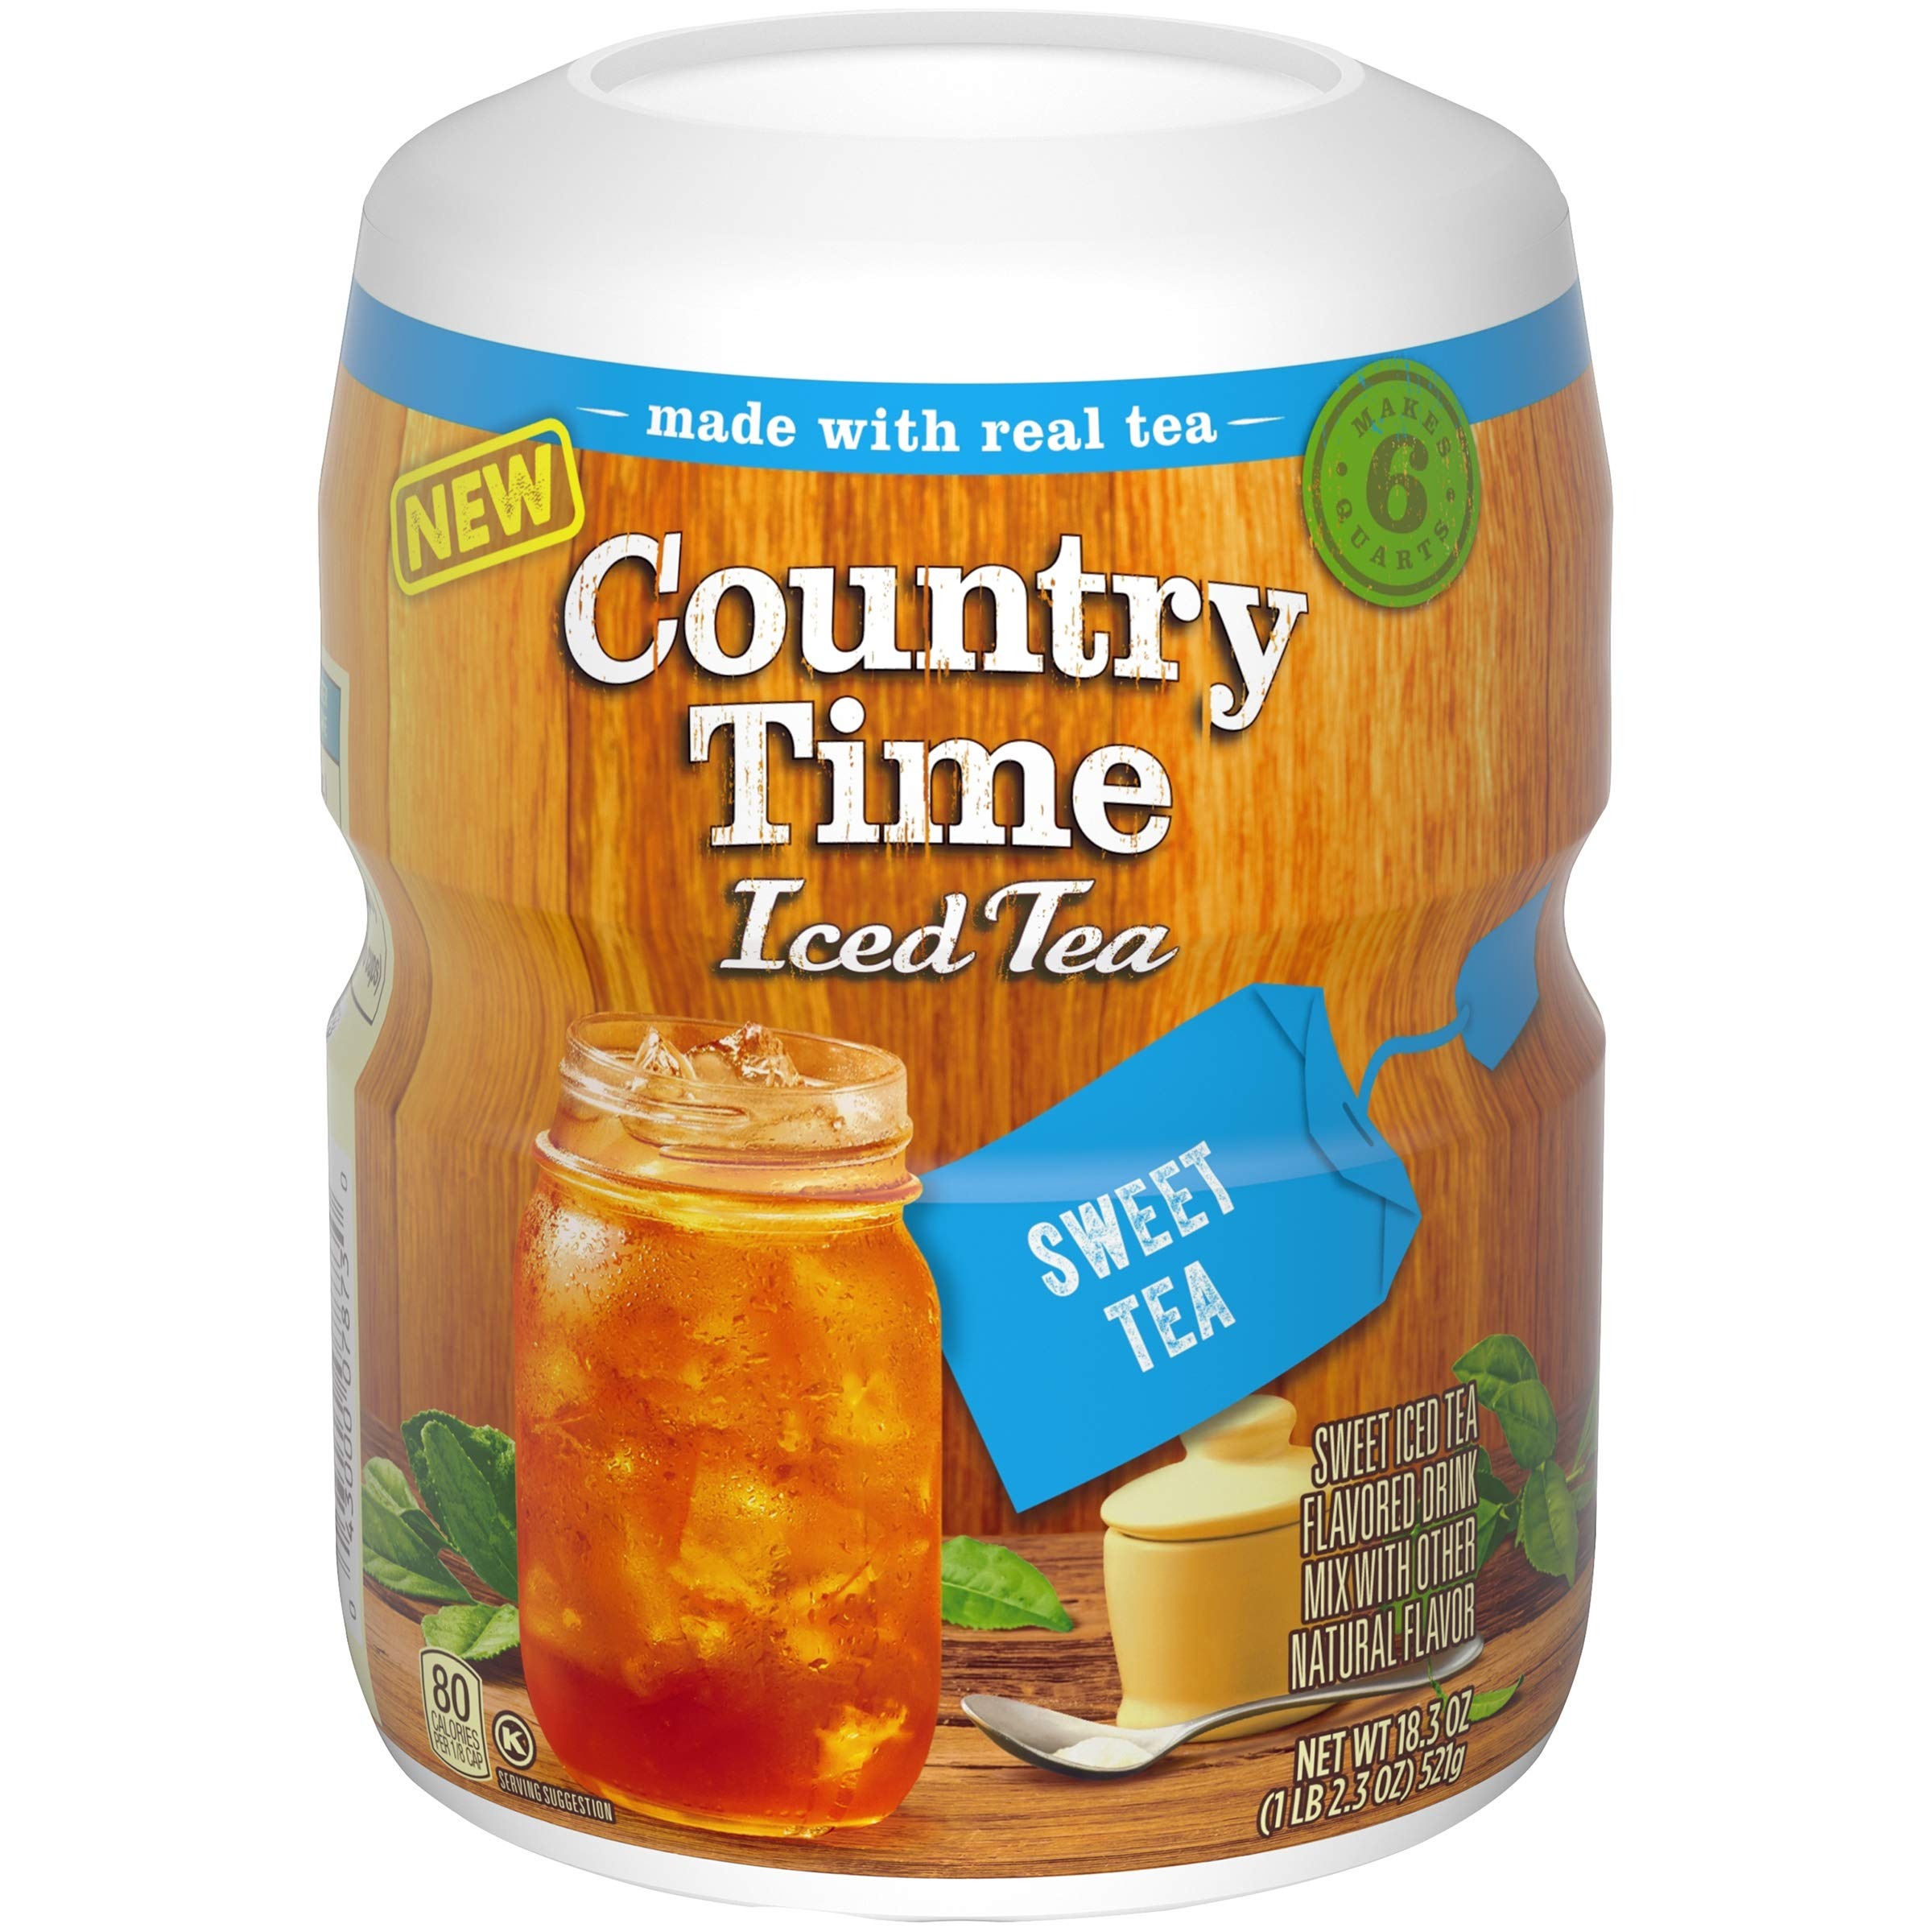
Item Name: Country Time Sugar-Sweetened Sweet Tea Powdered Drink Mix (18.3 oz Canister)
Bullet Point 1: One 18.3 oz. jar of Country Time Sugar Sweetened Sweet Tea Powdered Drink Mix
Bullet Point 2: Country Time Sugar Sweetened Sweet Tea Powdered Drink Mix helps cool you down on hot summer days
Bullet Point 3: One container makes 6 quarts when mixed with water
Bullet Point 4: Made with real sugar
Bullet Point 5: Powdered drink mix is made with real tea and with no artificial flavors or sweeteners
Bullet Point 6: Simply mix with water and enjoy!
Bullet Point 7: Packaged in a resealable jar with easy-measure lid
Value: 18.3
Unit: Ounce

Price: 6.23